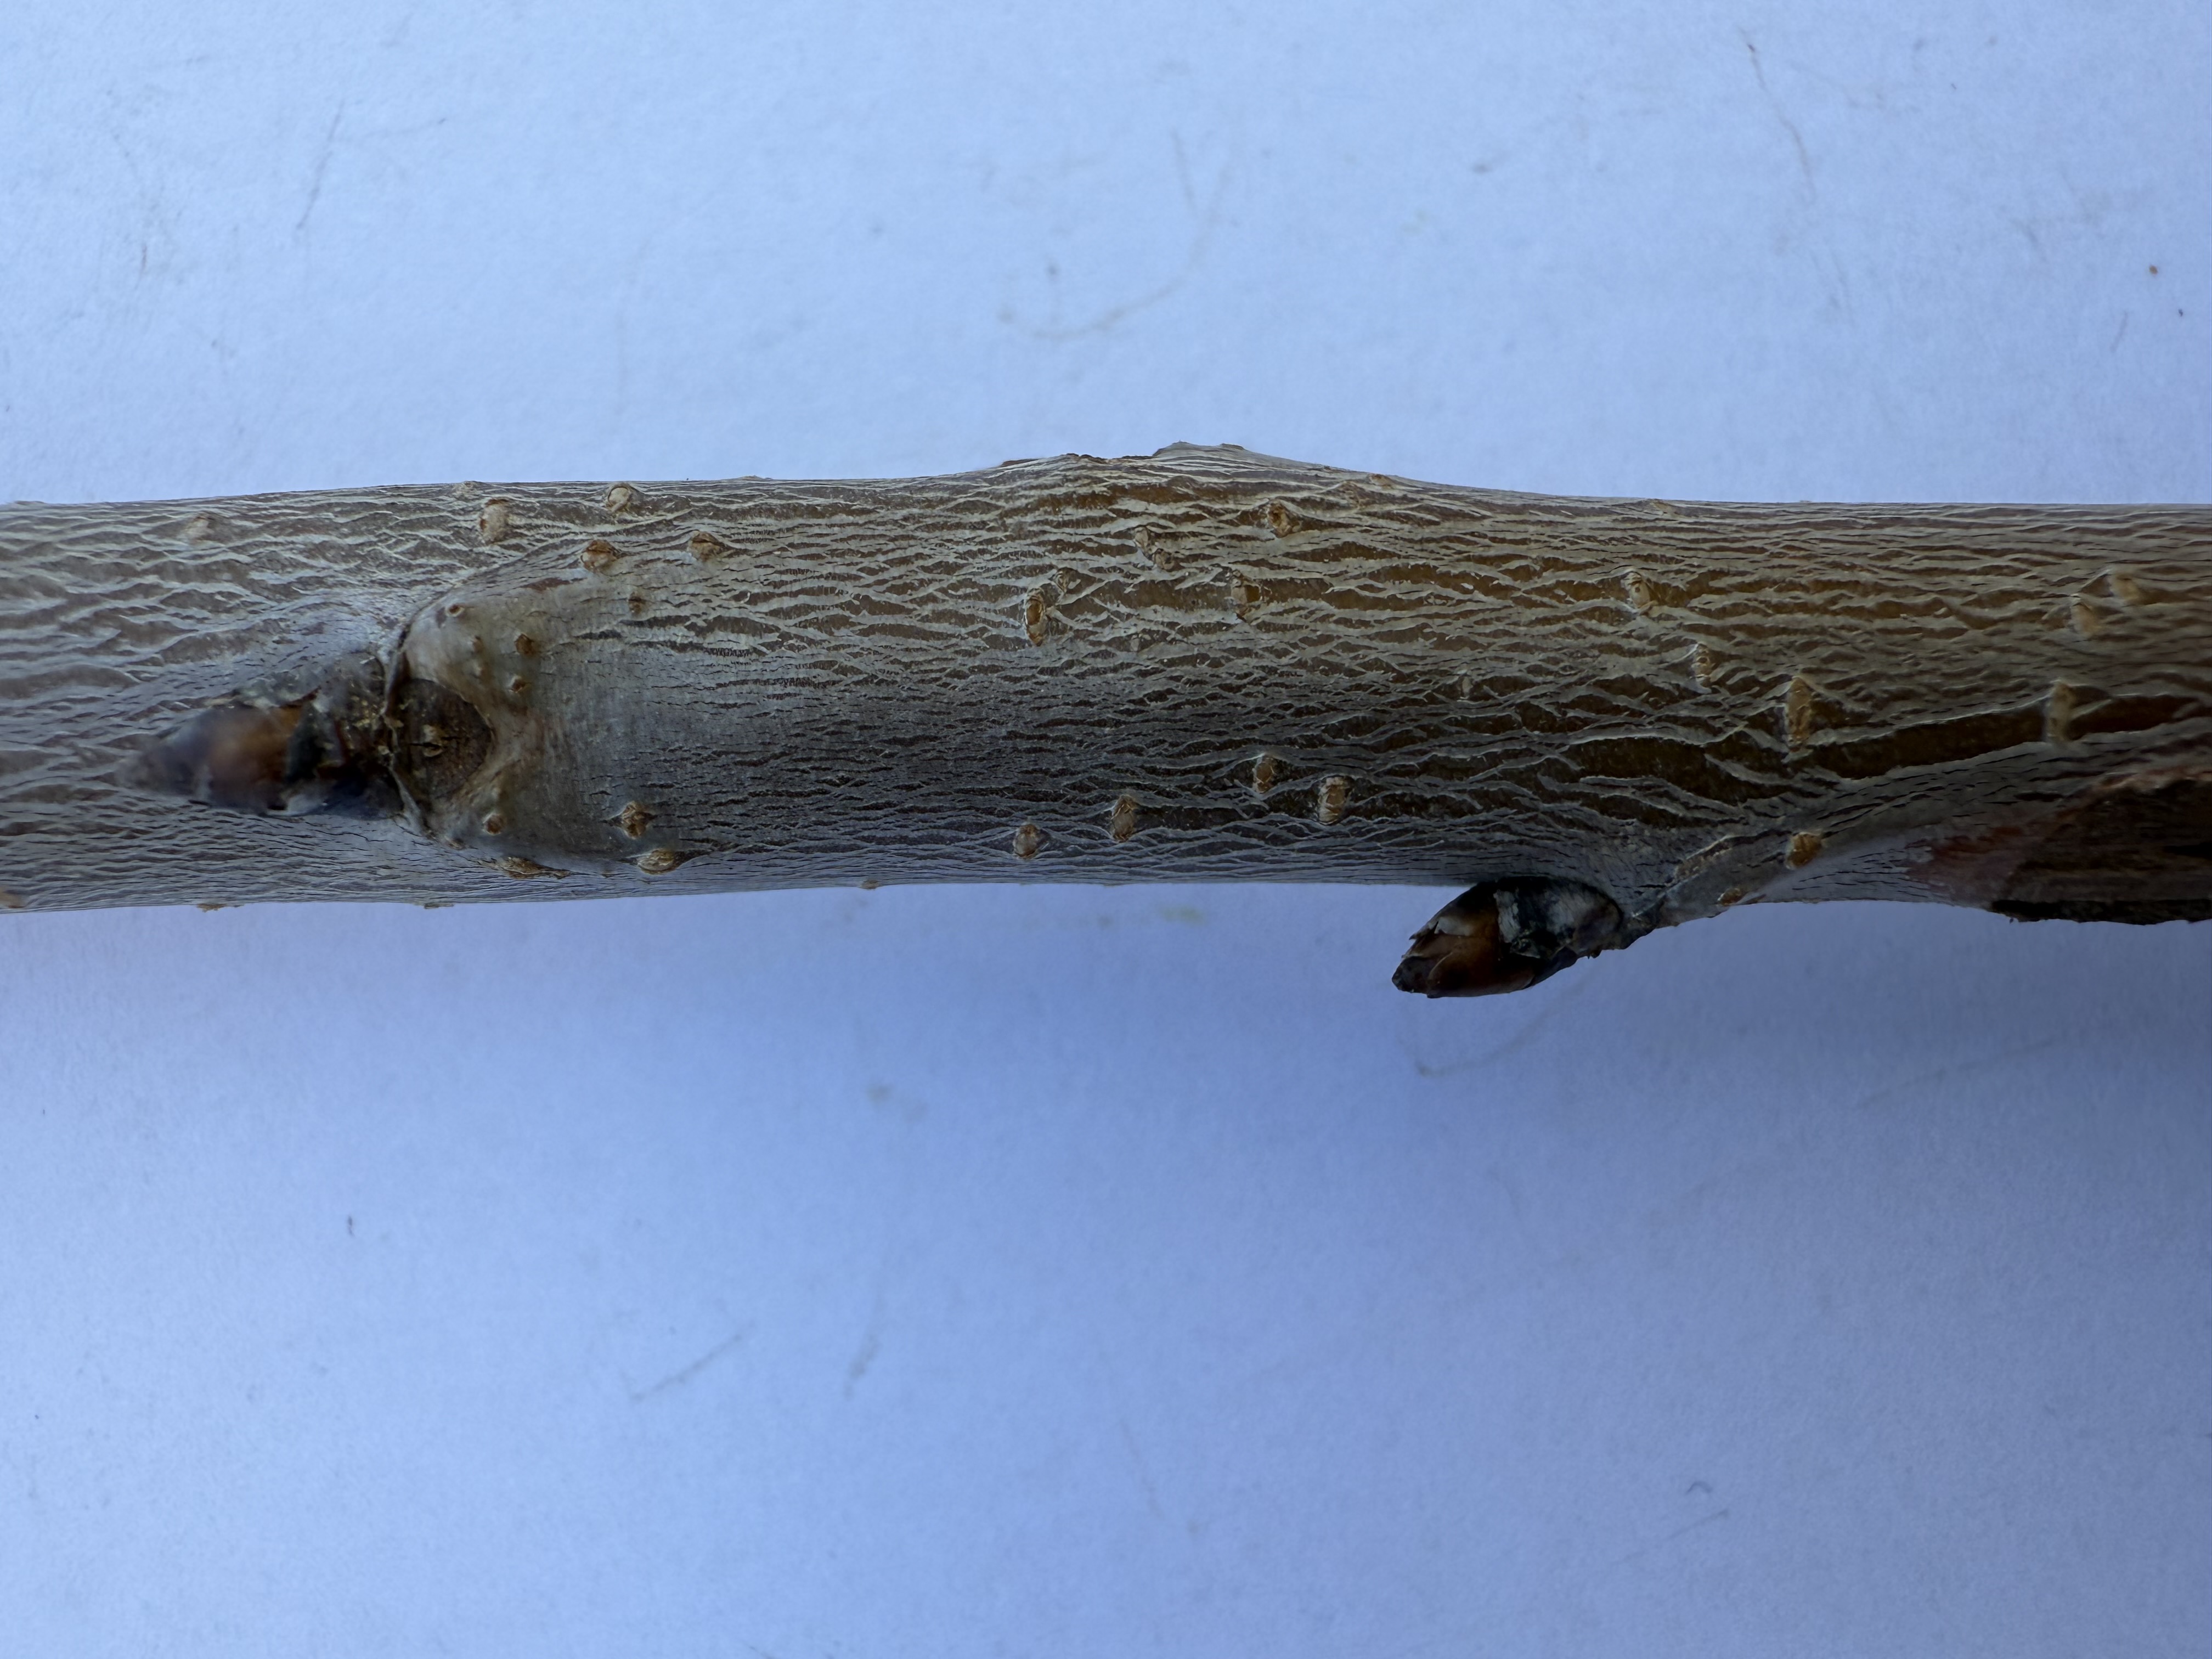
Variety: Yellow Cherry